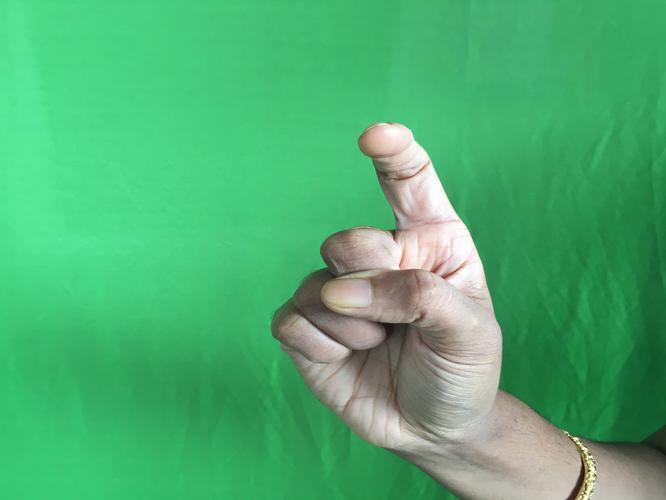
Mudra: Tamarachudam
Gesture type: single_hand